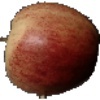
Label: Apple Red 3